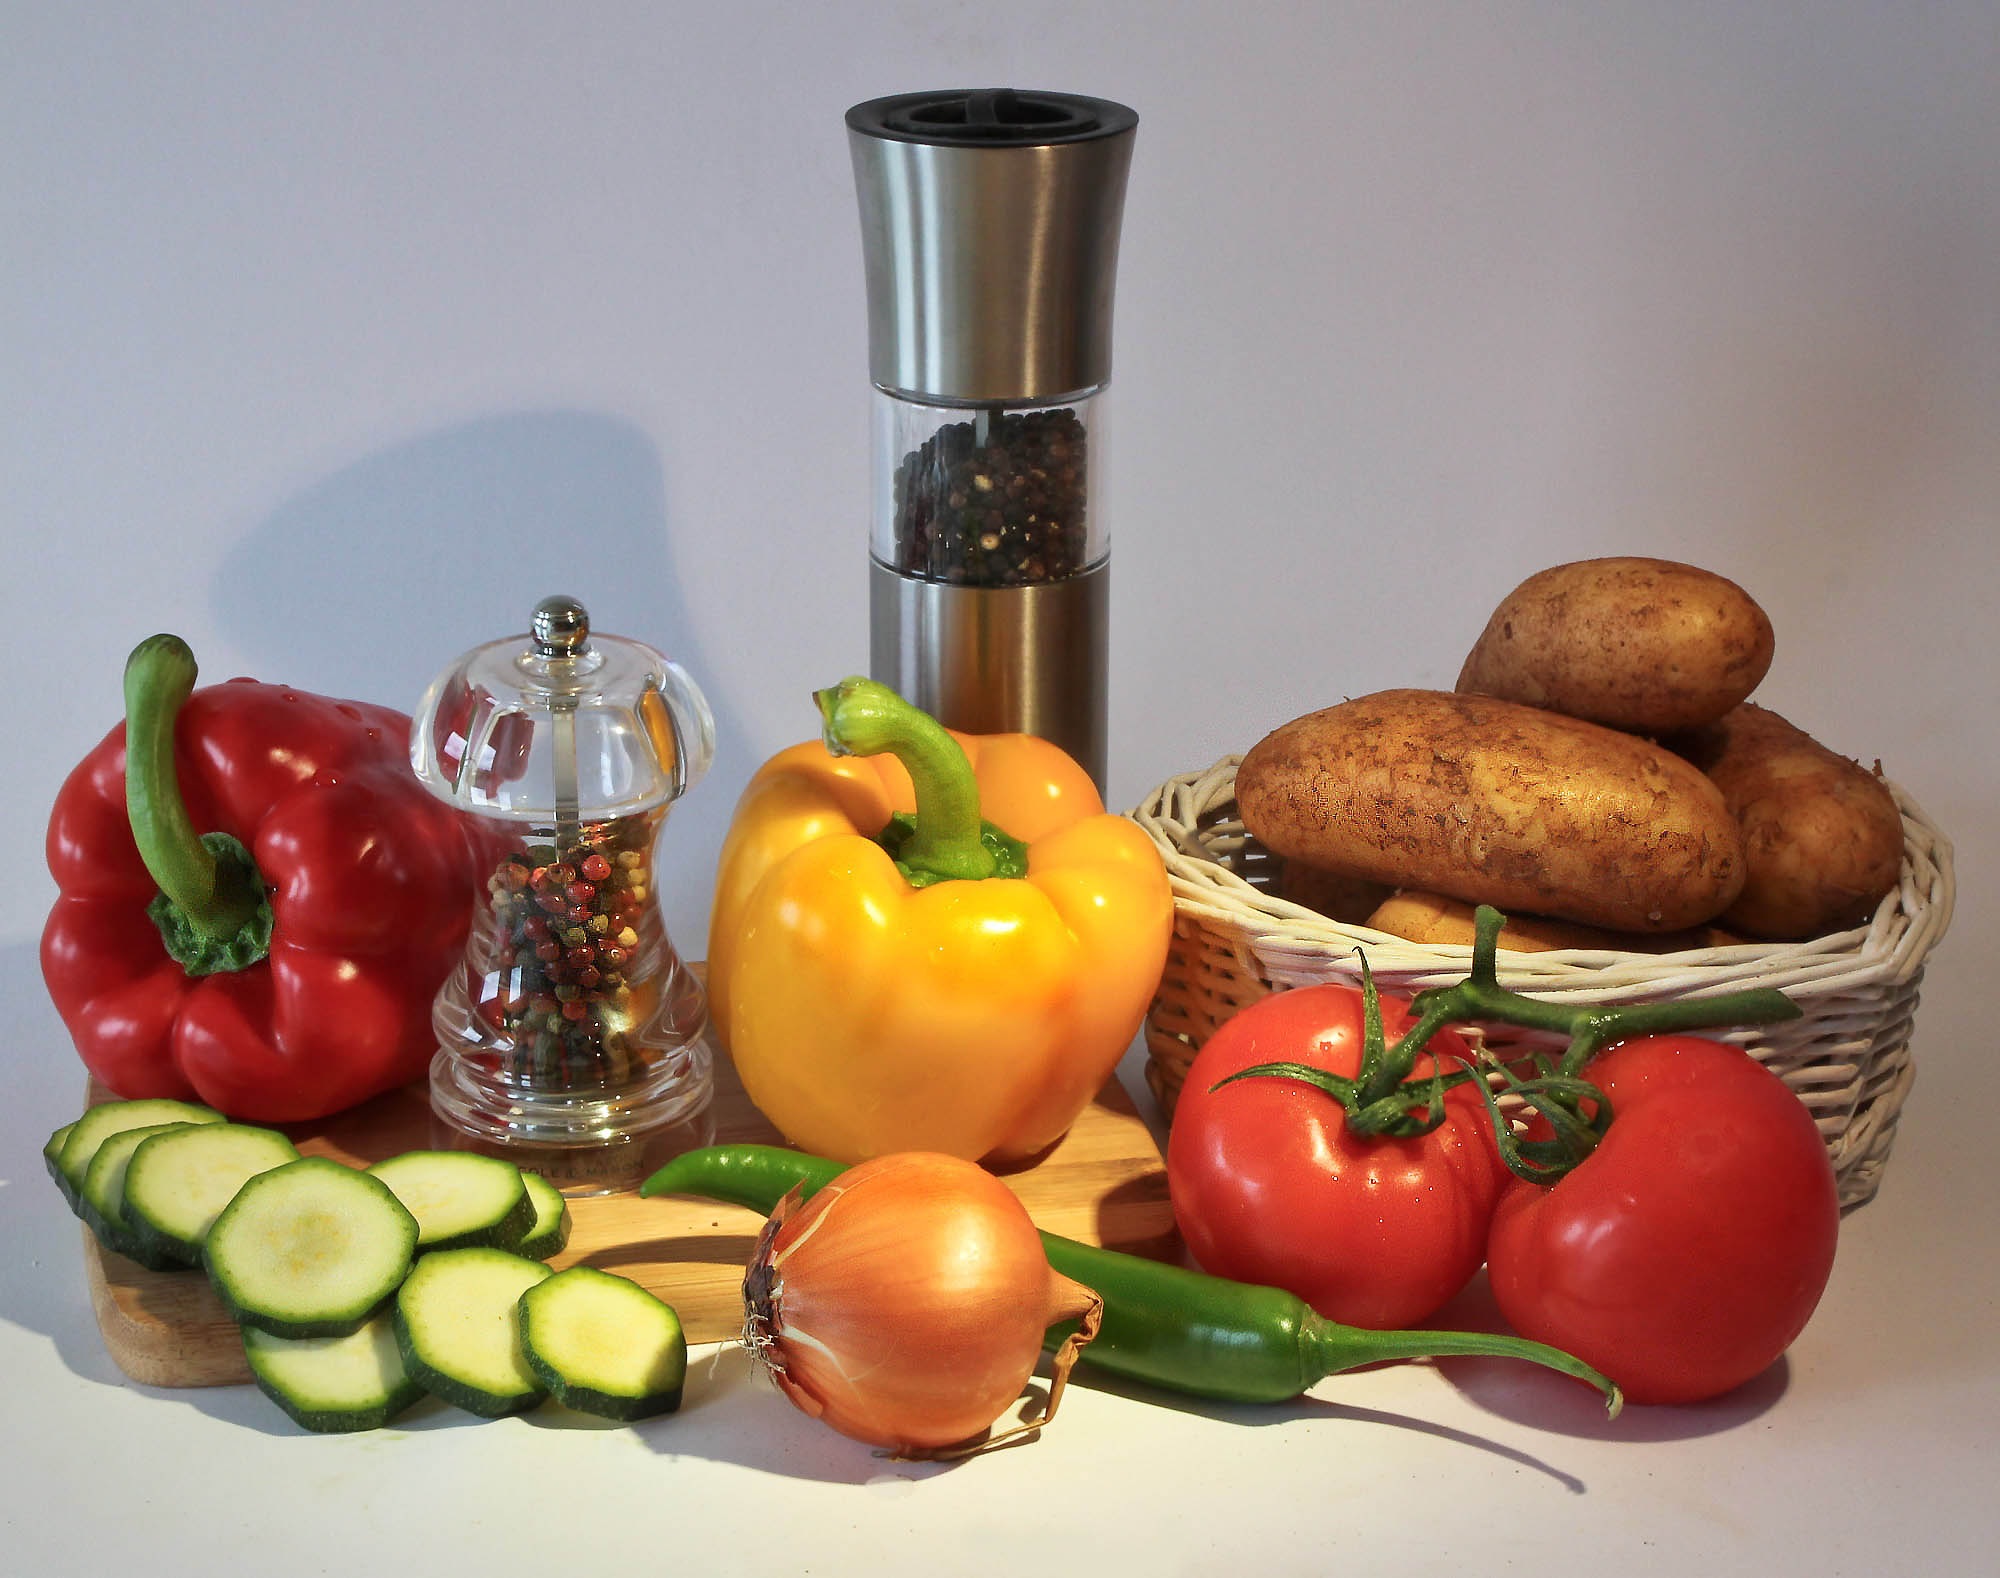
food, red, produce, vegetable, healthy, still life, painting, vegetables, tomatoes, vitamins, frisch, paprika, flowering plant, still life photography